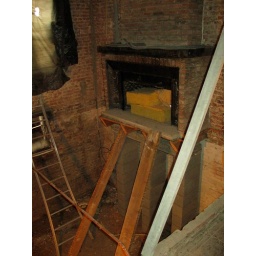
Vervanging van de houten draagvloer door een welfsel in potten en balken met betonnen druklaag.